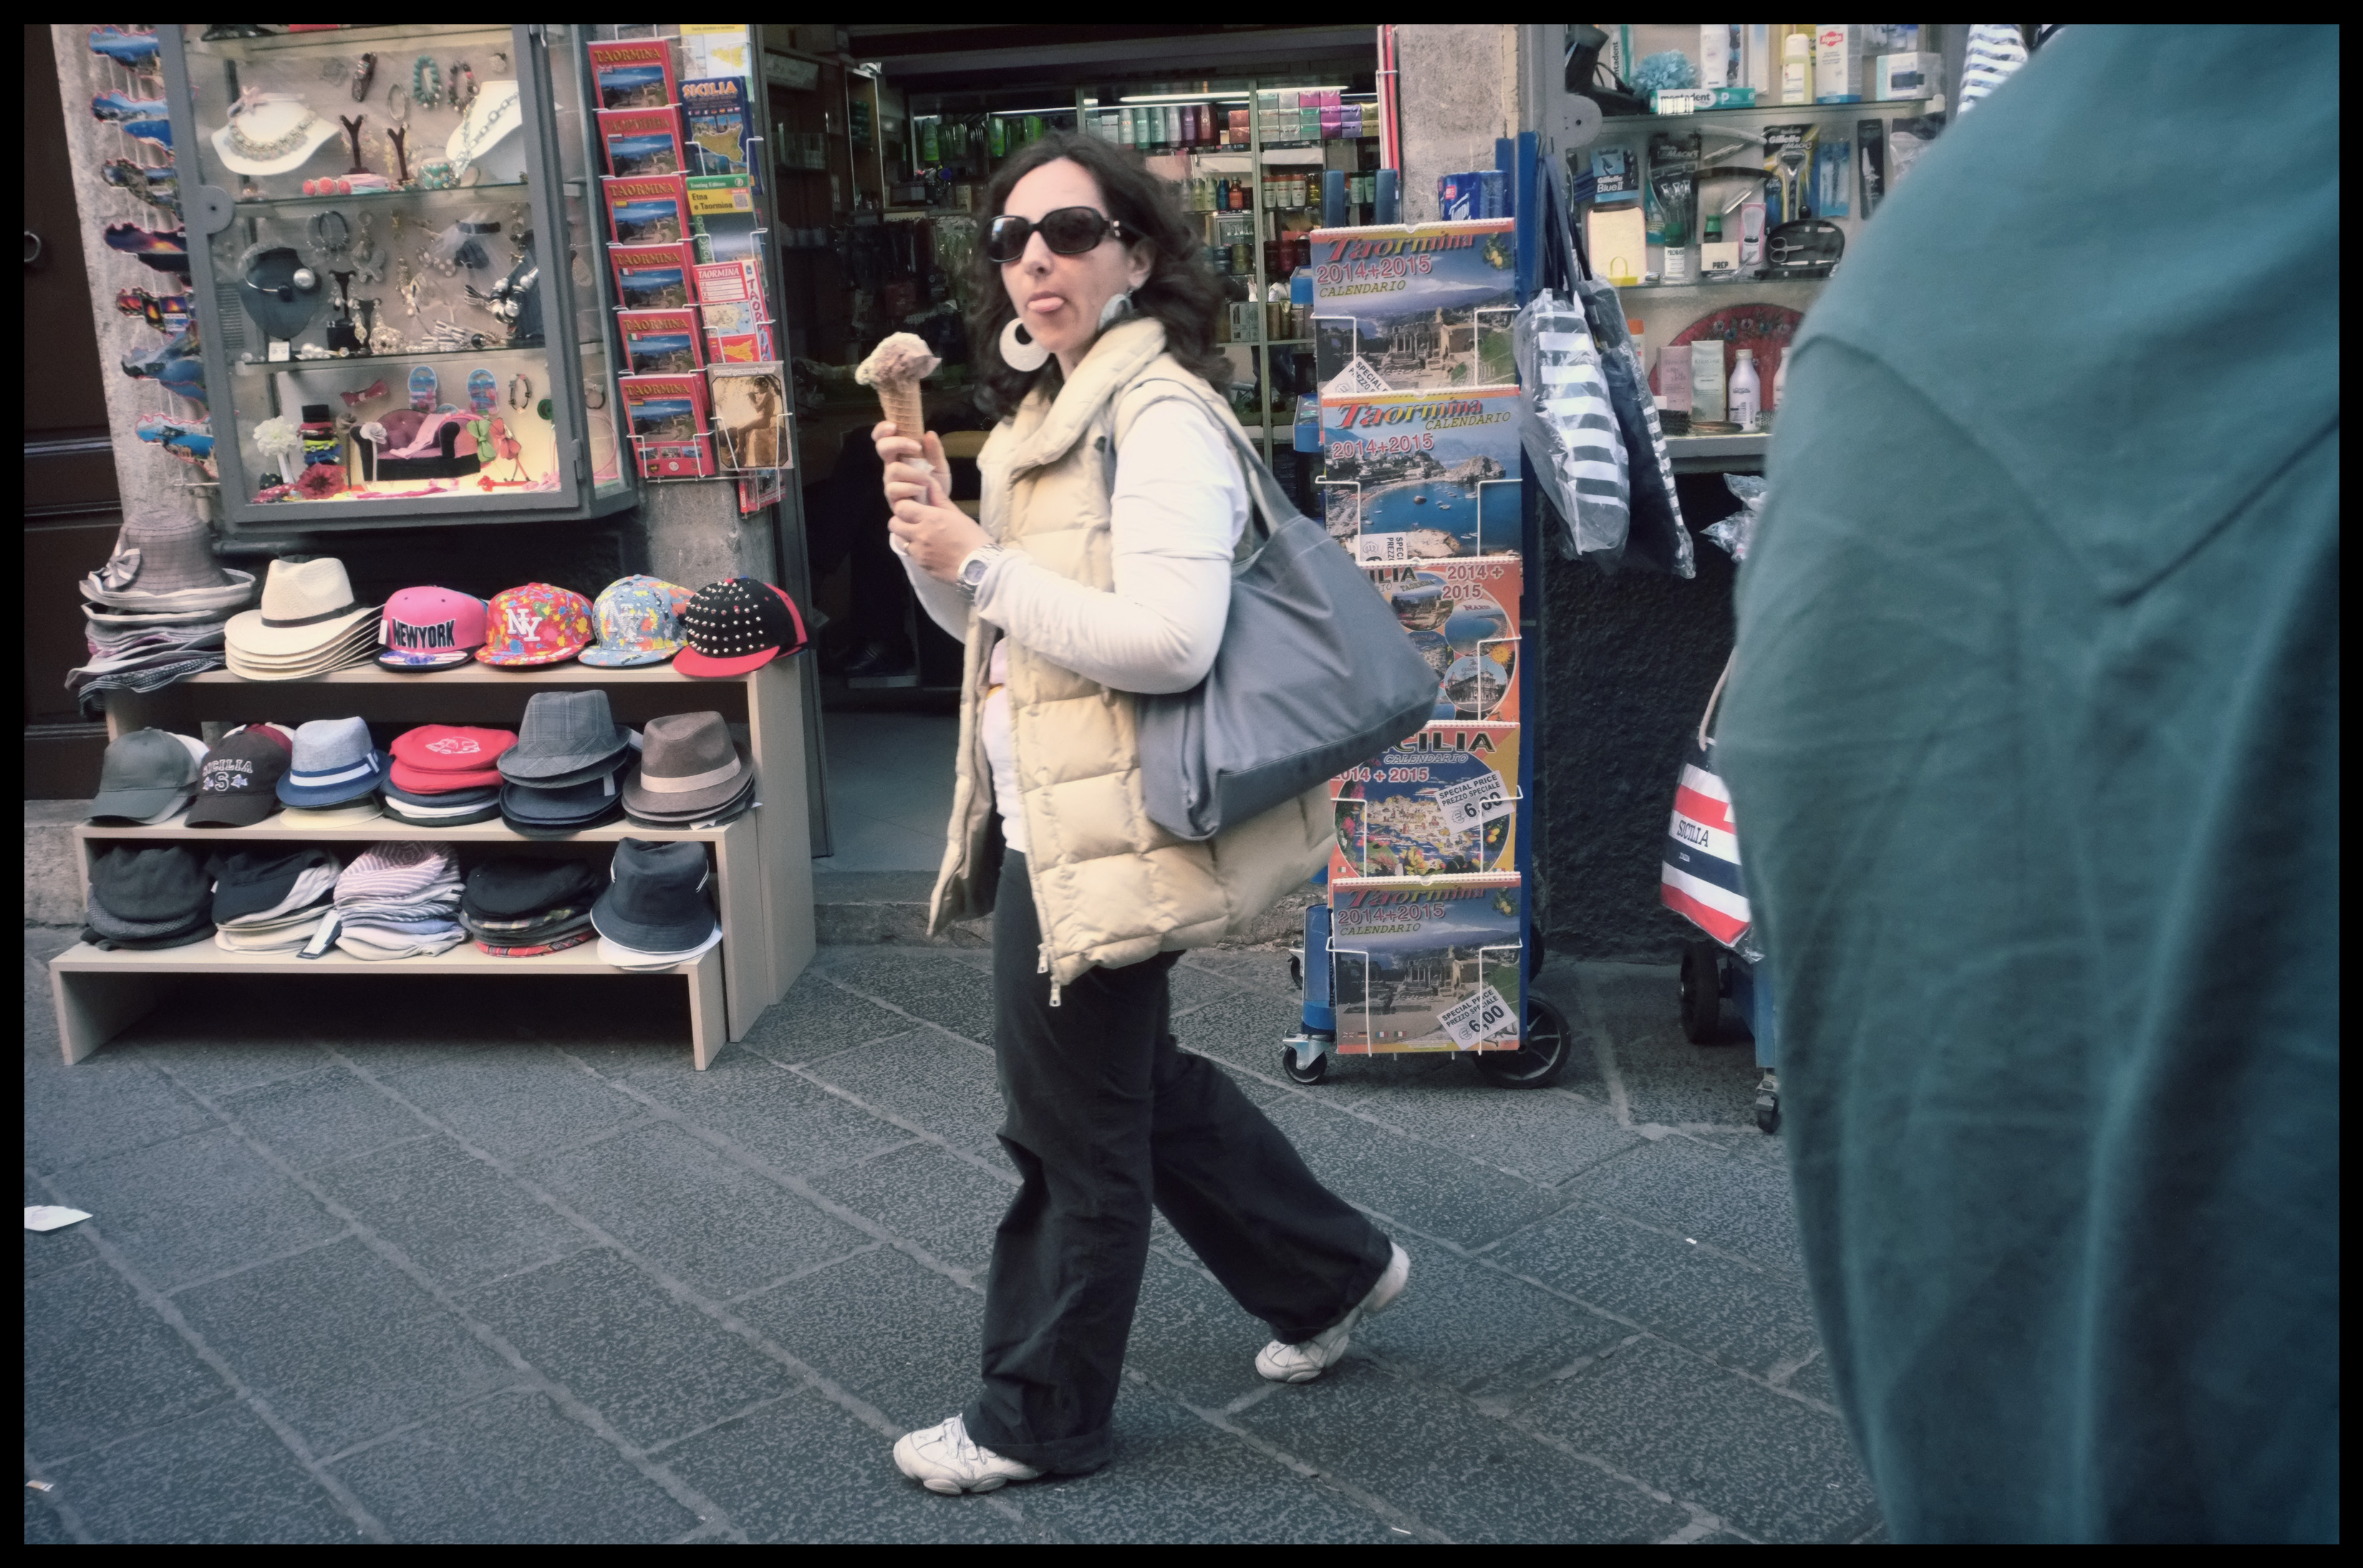
italy, snapshot, fuji, sicily, taormina, screenshot, fujix, fujixe1, e1, gelato, gelatomania